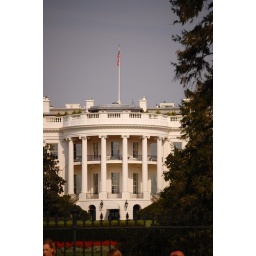
White house framed by the pine trees.